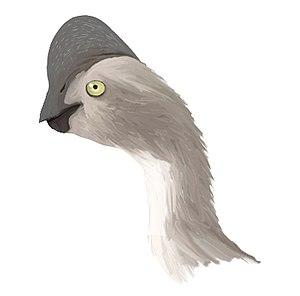
La formation de Nemegt est une formation géologique du bassin de Nemegt. Ce bassin est situé dans la partie nord-ouest du désert de Gobi, dans le sud de la Mongolie. La formation de Nemegt est datée du Crétacé supérieur ; elle est réputée pour sa richesse en fossiles.